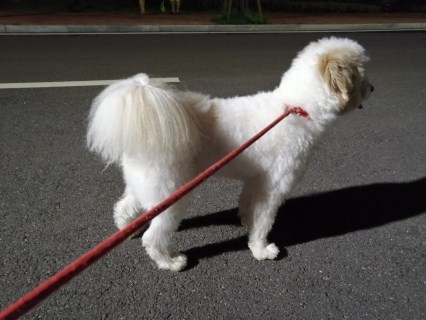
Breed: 3083-n000117-Bichon_Frise